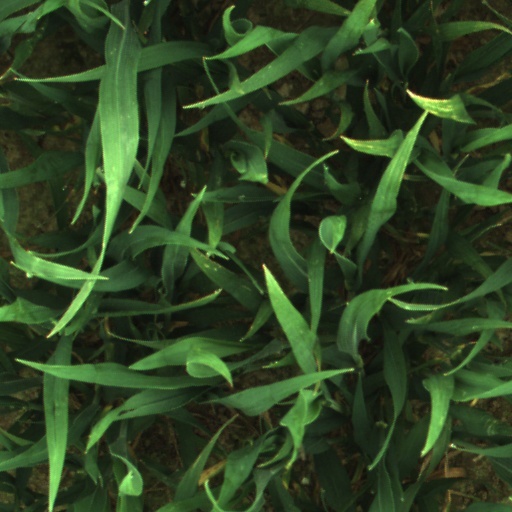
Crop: wheat